Trolleybuses in Milan

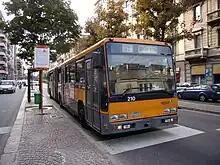
Breda 4001, no 210, at Via Tonale. This model is no longer in service

The Milan trolleybus system is part of the public transport network of Milan, Italy. In operation since 1933, the system presently comprises four routes. It is the second-oldest trolleybus system in Europe, after that of Lausanne, and the fifth-oldest in the world.